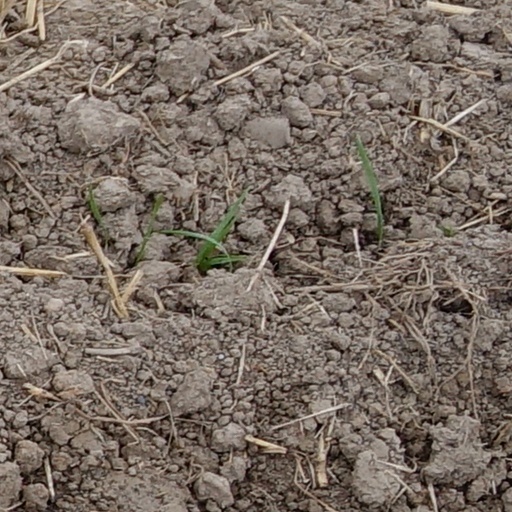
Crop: wheat